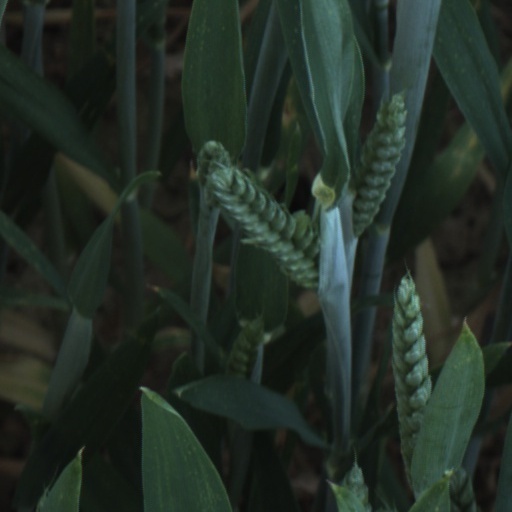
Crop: wheat